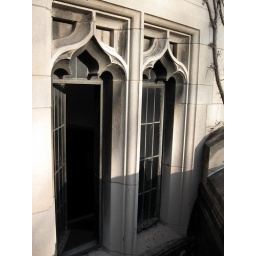
I climbed through a window out onto a hidden balcony in Rosenwald.